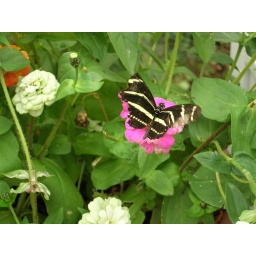
Butterfly flying around butterfly exhibit